Heidelberg Hauptbahnhof

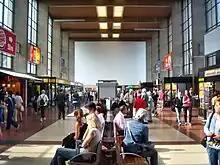
Interior of the new station

The station building of the new station was designed by Deutsche Bundesbahn director Helmuth Conradi (1903–1973), who in the 1920s had studied architecture under Paul Schmitthenner and Paul Bonatz of the Stuttgart School of architecture (particularly associated with Stuttgart Hauptbahnhof). The ticket hall was built with glazed longitudinal walls at an angle of 50 degrees to the tracks, as designed by Hans Freese during the Nazi period. On the south wall, which is of 53 metres long, 16 metres wide and 12 metres high, there is a sgraffito by Karl Joseph Huber on the theme of motion ("Helios with the Sun Chariot", "Helios mit dem Sonnenwagen"). A second section of the building was laid parallel to the tracks with rooms for the reception of luggage and express freight, waiting rooms and the station restaurant on the ground floor and offices for the railway administration on the upper floors. Located in the angle between two sections of the building there is a spiral staircase connecting to both sections. Extending from the station building to the platforms is a 91 metre long and 20 metre wide hall. The roof of the hall was built with curved surfaces made of prestressed concrete and filled with glass.